Plaster

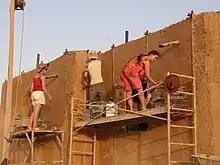
Applying mud plaster to an outside wall

Clay plaster is a mixture of clay, sand and water often with the addition of plant fibers for tensile strength over wood lath.